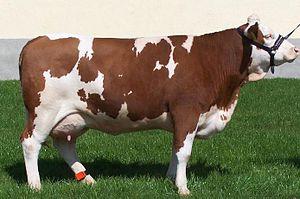
L'Espagne est un pays d'élevage où la race bovine tient une place très importante. Le contexte géographique a façonné de nombreuses races bouchères. En revanche, les races autochtones sont de mauvaises à moyennes laitières, aussi des races purement laitières ont été importées pour assurer l'alimentation de l'industrie agroalimentaire.